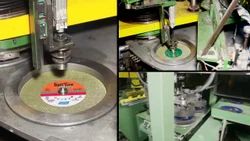
Label: NORTON_CUTTING_WHEELS_XPERT_RX05